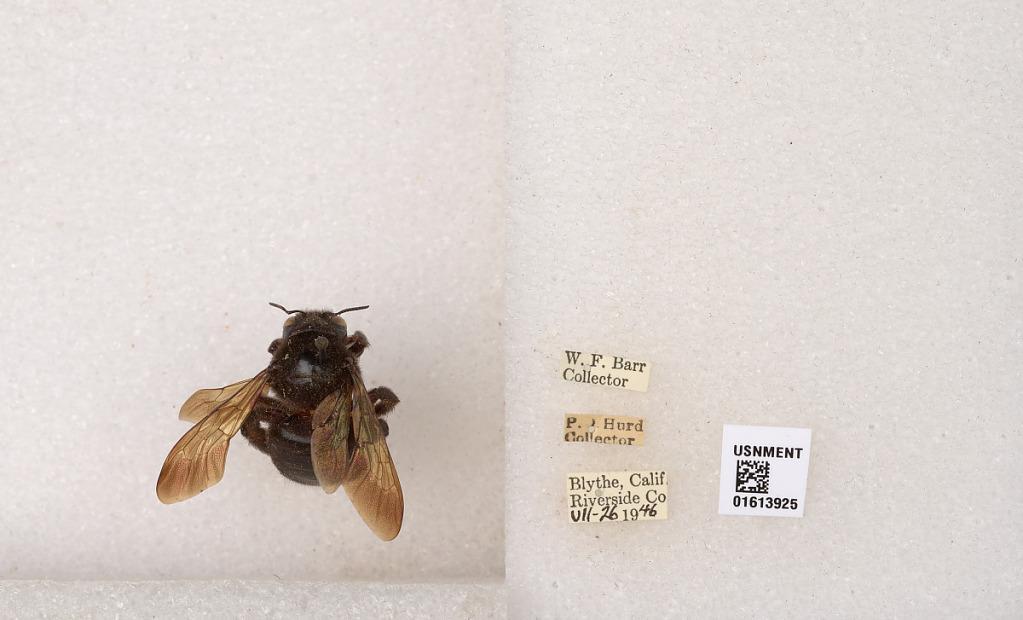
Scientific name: Xylocopa (Neoxylocopa) varipuncta Patton
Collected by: W. Barr & P. Hurd
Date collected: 1946-7-26
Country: United States
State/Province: California
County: Riverside
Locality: Blythe
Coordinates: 33.6103, -114.596